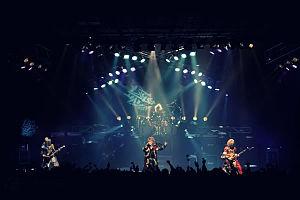
Versailles, également connu sous le nom de Versailles -Philharmonic Quintet- aux États-Unis, est un groupe de metal symphonique et visual kei japonais. Il est formé en 2007 par le chanteur Kamijo et le guitariste Hizaki. Après l'arrivée du bassiste Jasmine You, le batteur Yuki et guitariste Teru. Ils se caractérisent en particulier par le costumes Rococo-esques, leurs duos de guitare et leurs arrangements mélodiques. Le groupe se popularise significativement peu après la sortie de leur premier EP Lyrical Sympathy, publié au label de Kamijo, Sherow Artist Society. Leur premier album, Noble est publié en 2008 et en Amérique du Nord en 2009.
Voici une liste de groupes de metal symphonique.